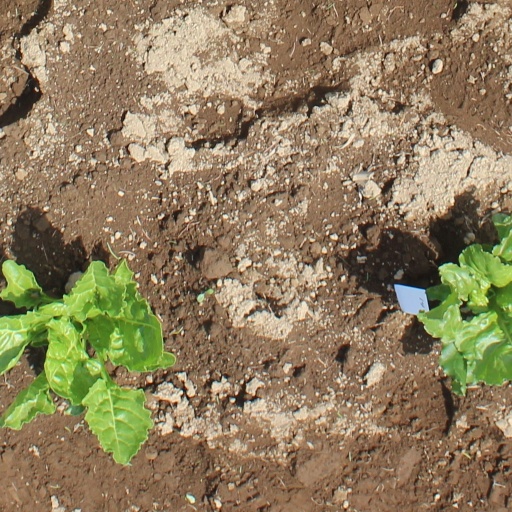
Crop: sugar beet